Port of Kuala Sungai Linggi

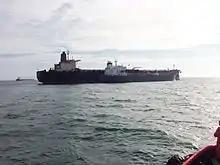
On going Ship to Ship operation at Linggi Port

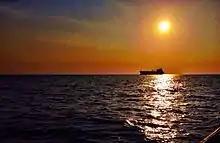
Dusk at Linggi

As the name suggests, the Port of Sungai Linggi is located at the estuary of the Linggi River that defines the border between the states of Negeri Sembilan and Malacca and accessible via air from the nearest international airport, KLIA (1 hour) and by road from Singapore (5 hours).